Jean-Claude Leclabart

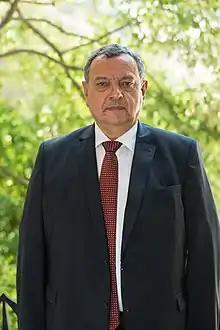
Jean-Claude Leclabart (2017).

Jean-Claude Leclabart is a French politician representing La République En Marche! He was elected to the French National Assembly on 18 June 2017, representing the department of Somme.